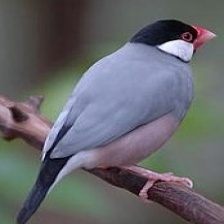
Species: JAVA SPARROW
Scientific name: LONCHURA ORYZIVORA